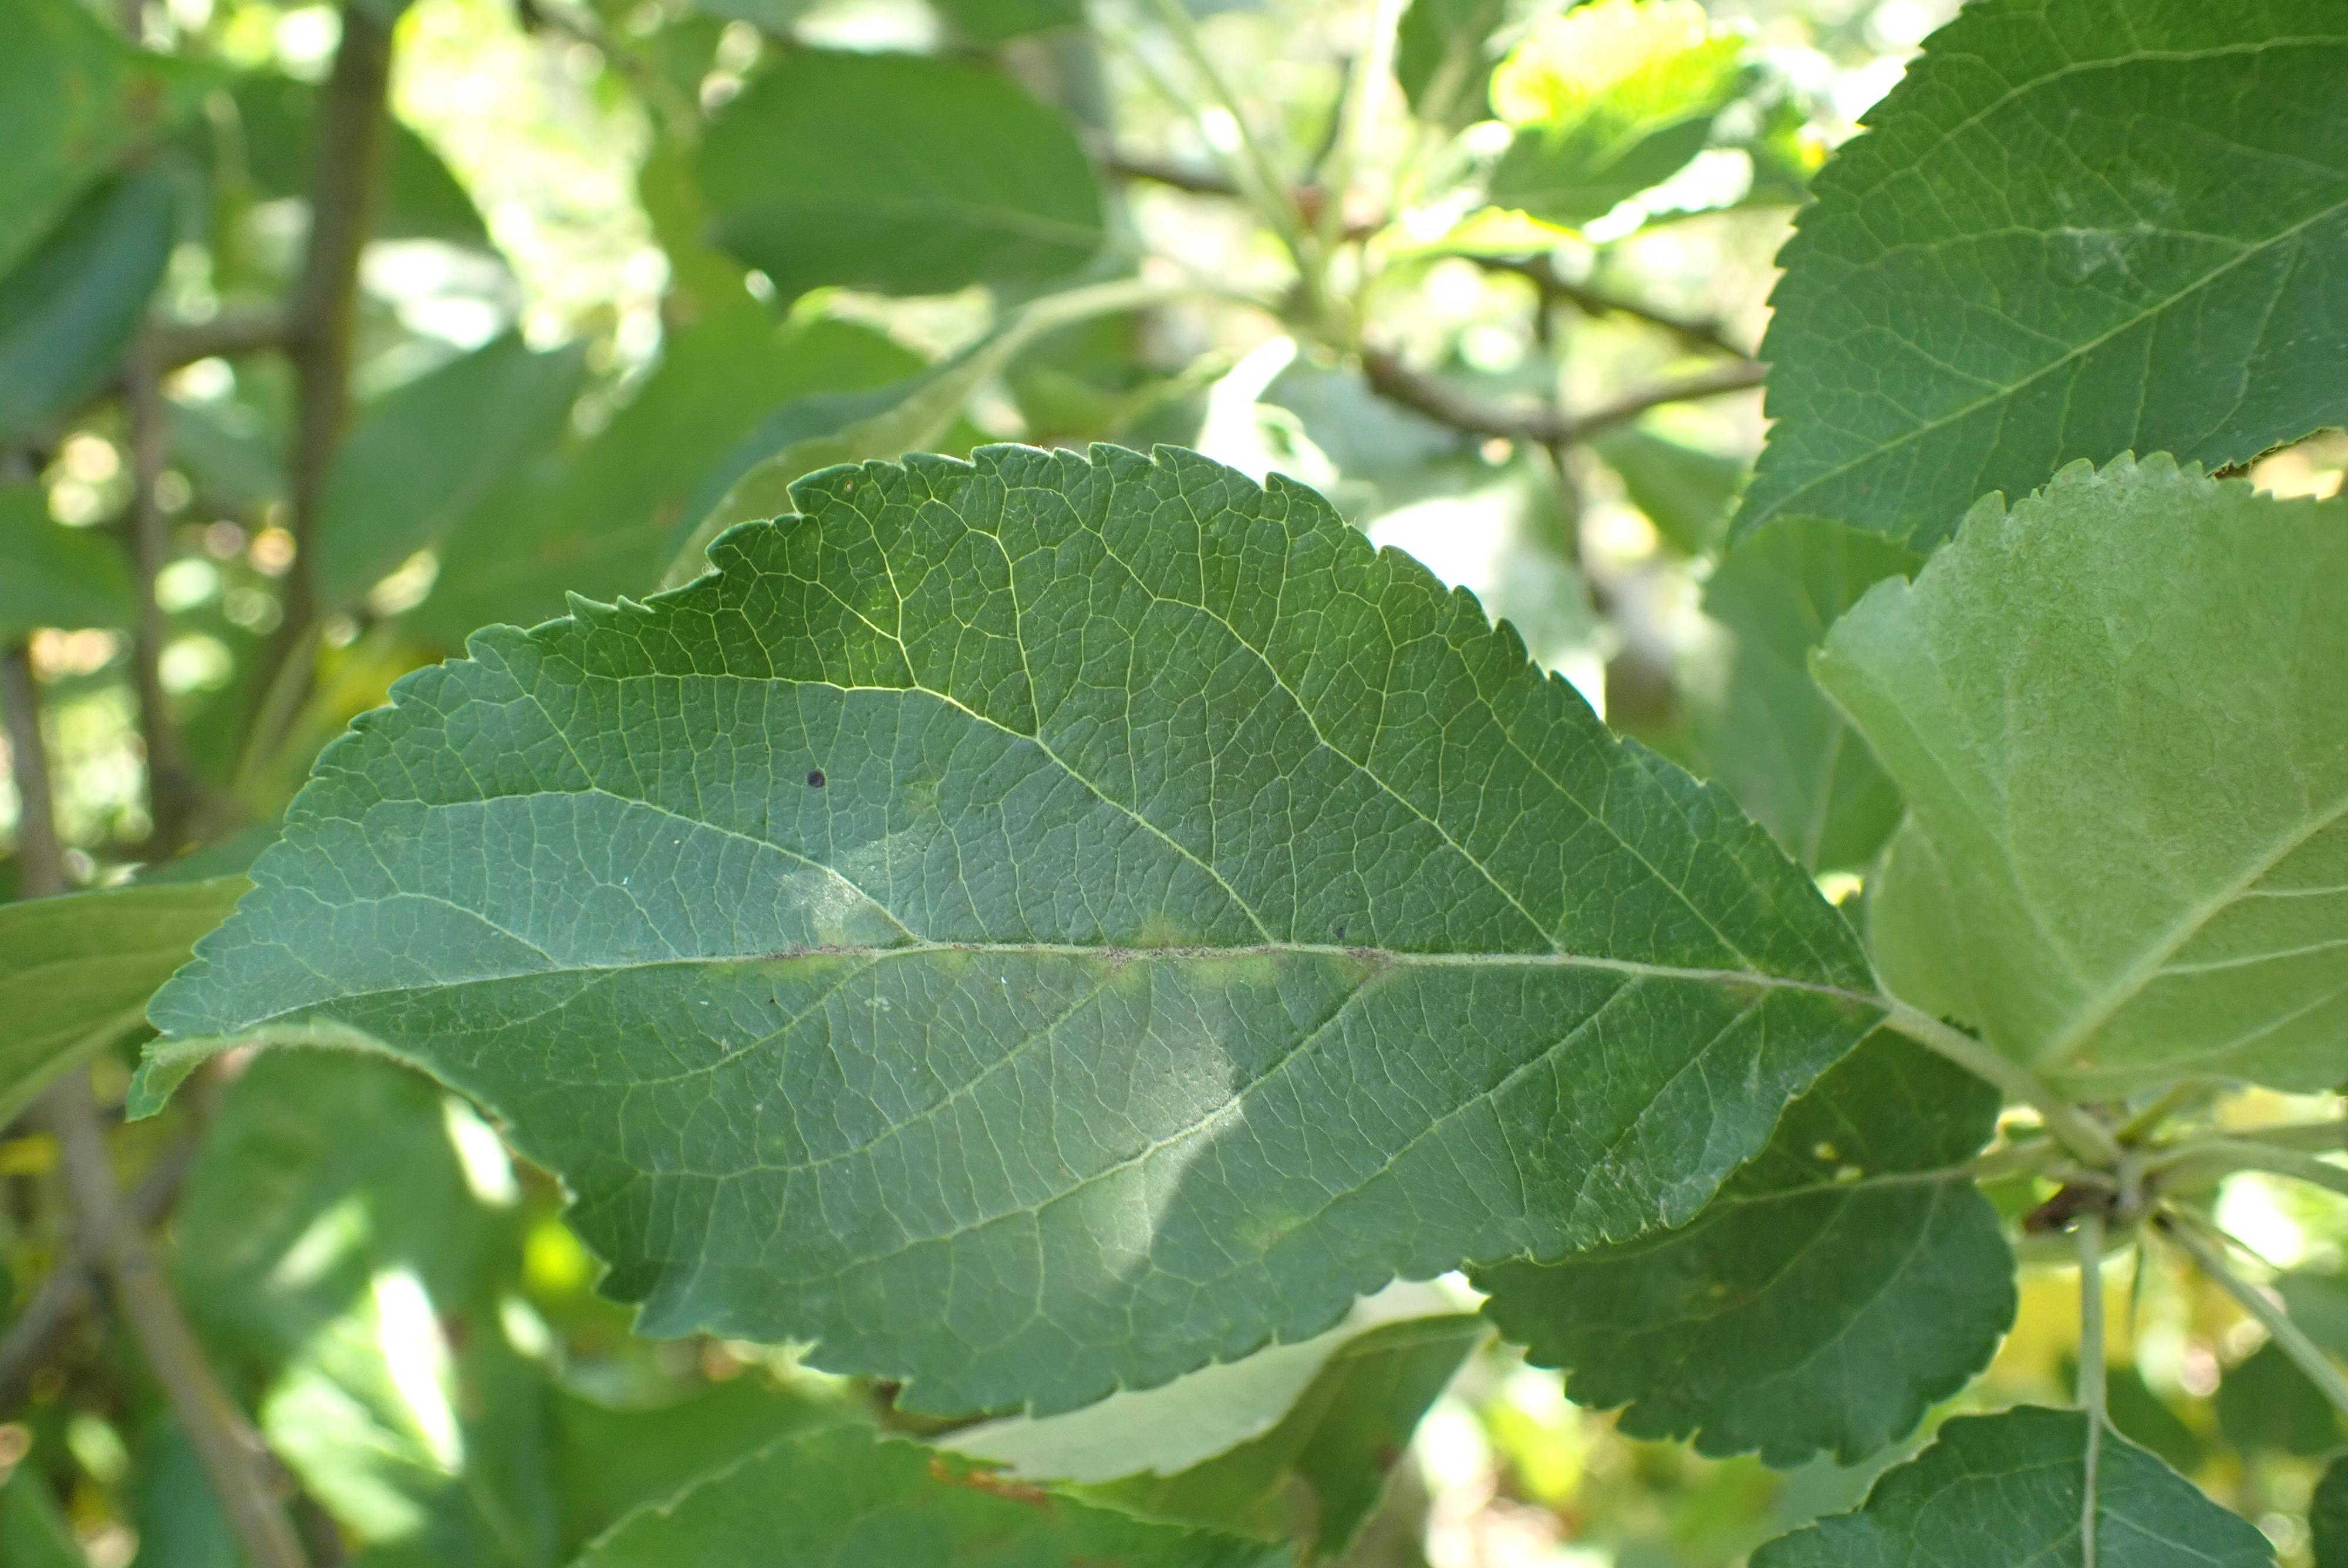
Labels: scab